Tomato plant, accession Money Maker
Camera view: bottom (45 deg); turntable rotation: 0 degrees
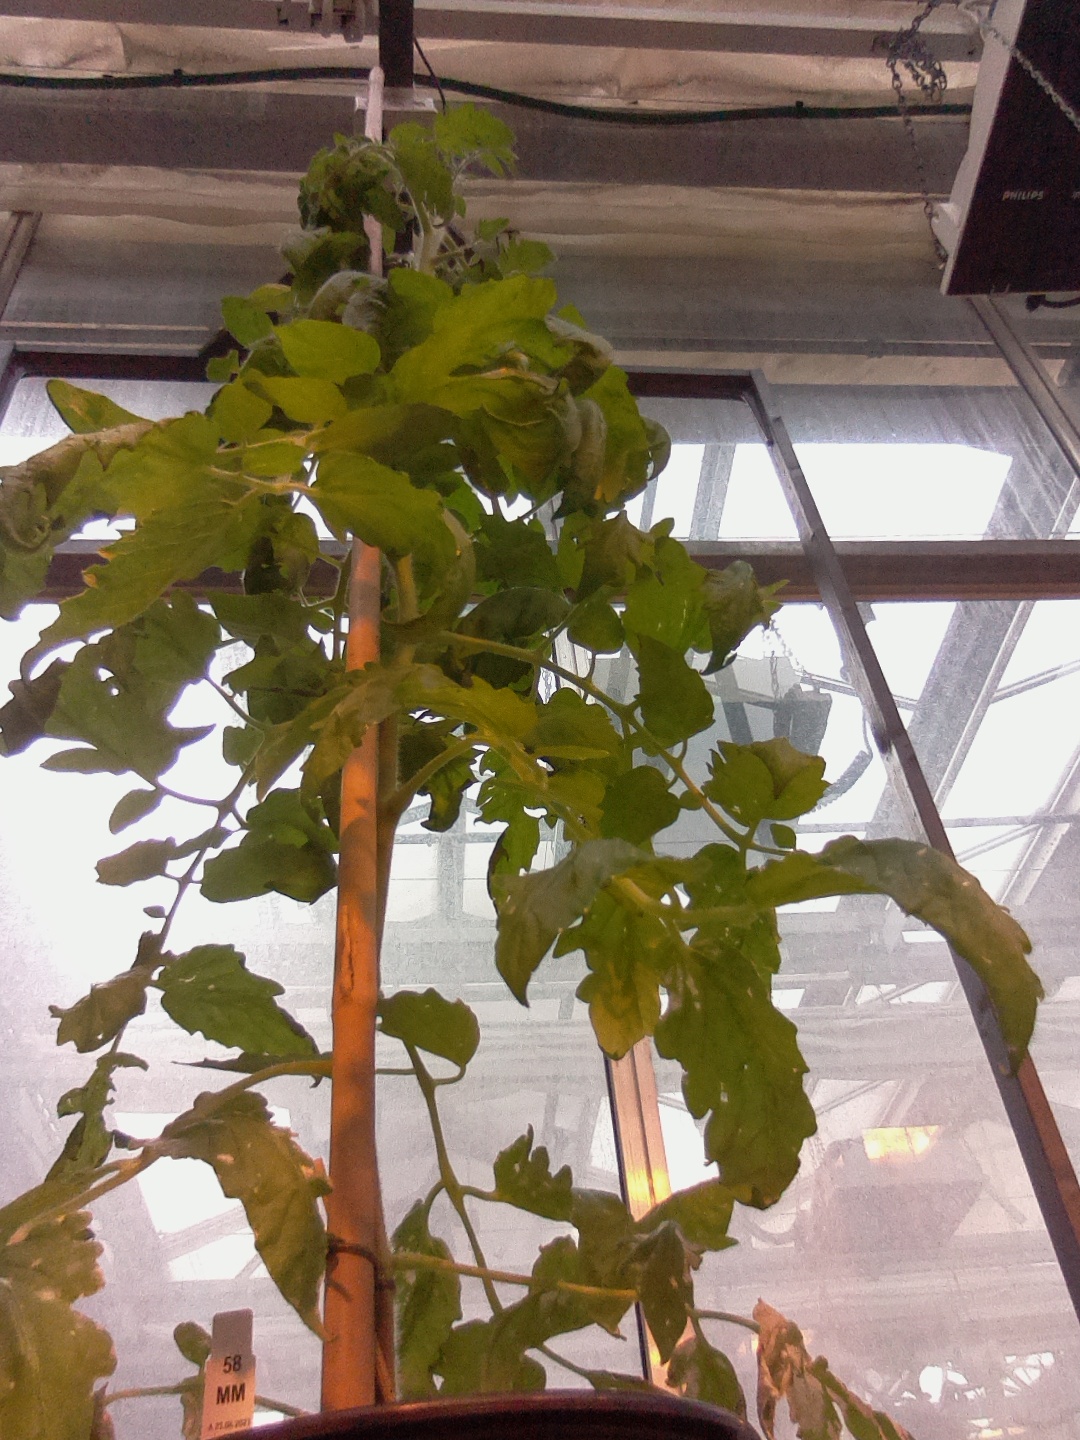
BBCH growth stage 59: 9 or more inflorescences visible